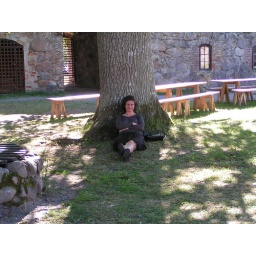
under the tree of the Ruins of Koronoberg castle